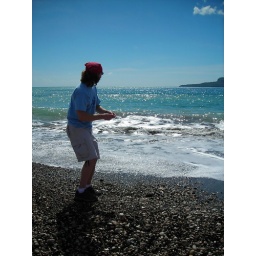
This is on a beach in Haiti. The water was so blue and mirrored the sky.